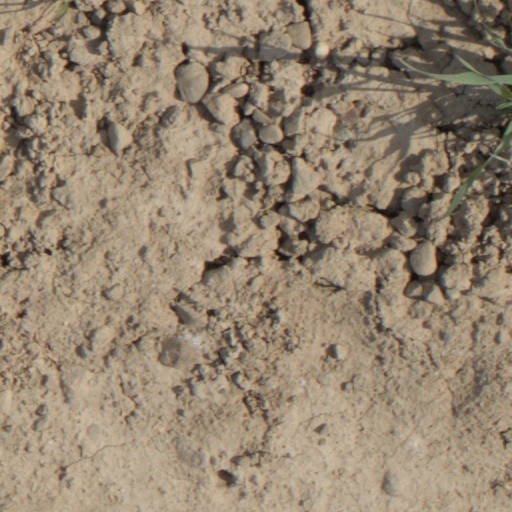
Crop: wheat